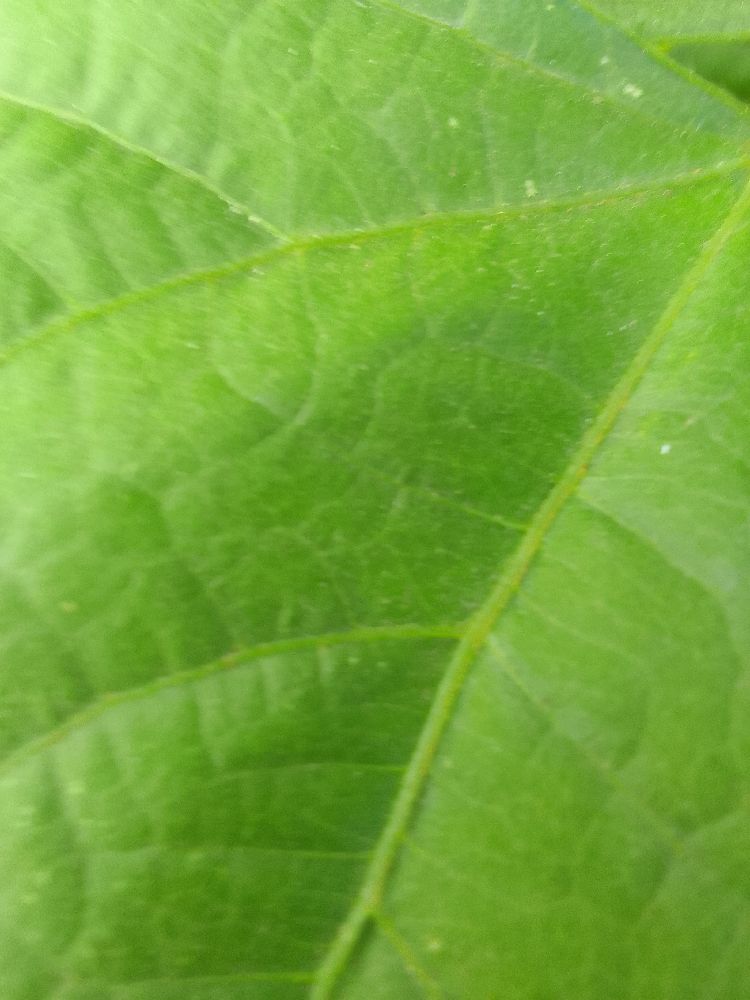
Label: healthy